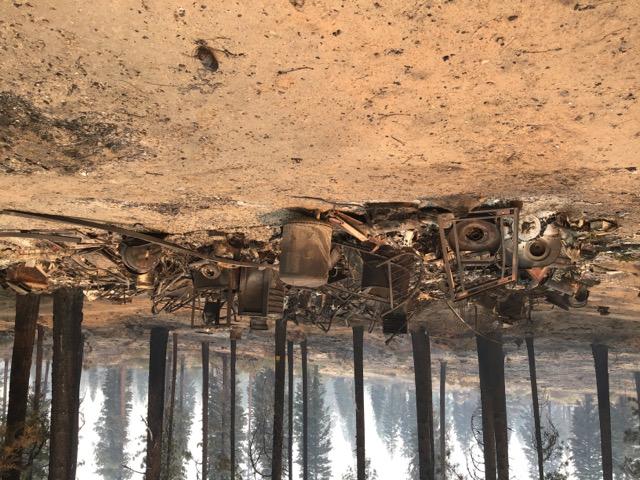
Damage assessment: destroyed